George and Martha

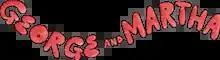

George and Martha is a series of children's books written and illustrated by James Marshall between 1972 and 1988. Each book in the series contains five short stories describing interactions between two hippos, George and Martha (named after the first U.S. president and his wife). The books inspired an American/Canadian animated children's television show which comprised 26 episodes made in 1999, and a musical made in 2011.